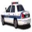
Label: automobile